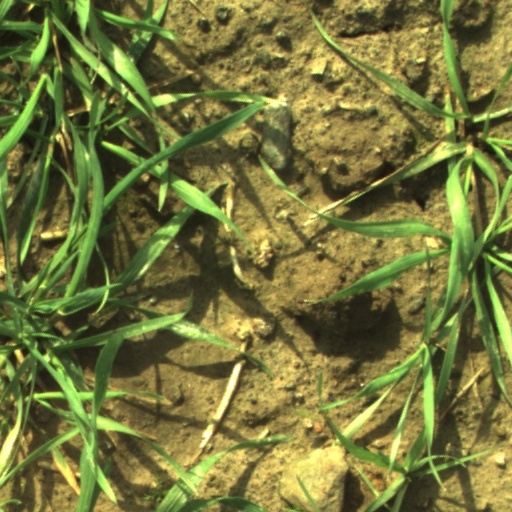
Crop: wheat